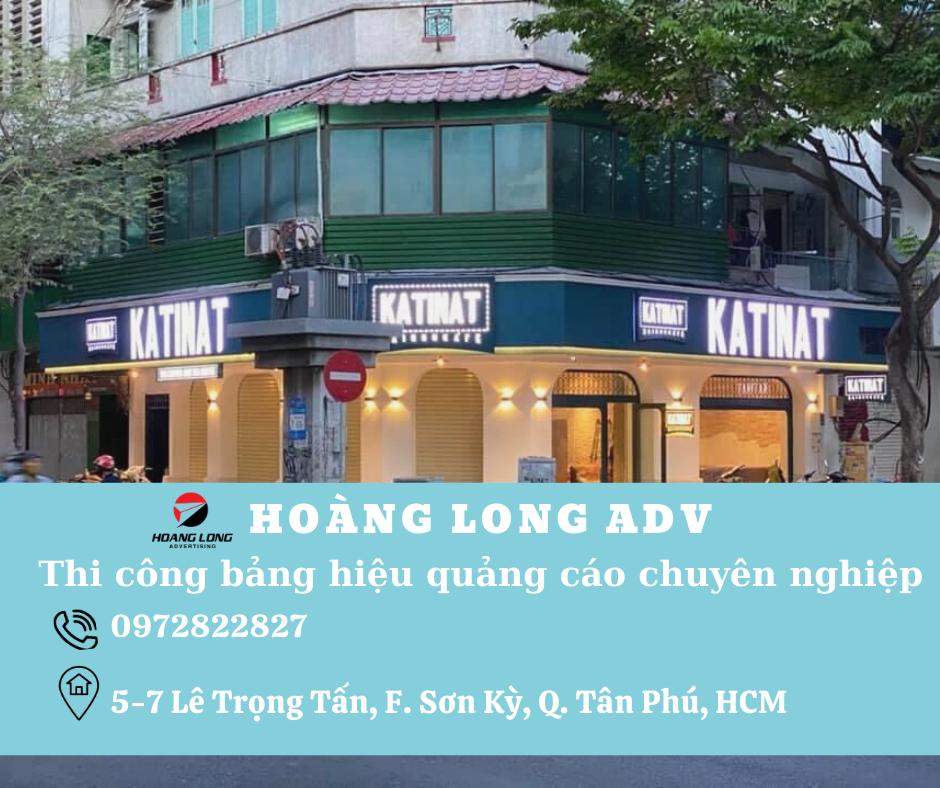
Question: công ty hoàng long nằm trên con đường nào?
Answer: đường lê trọng tấn